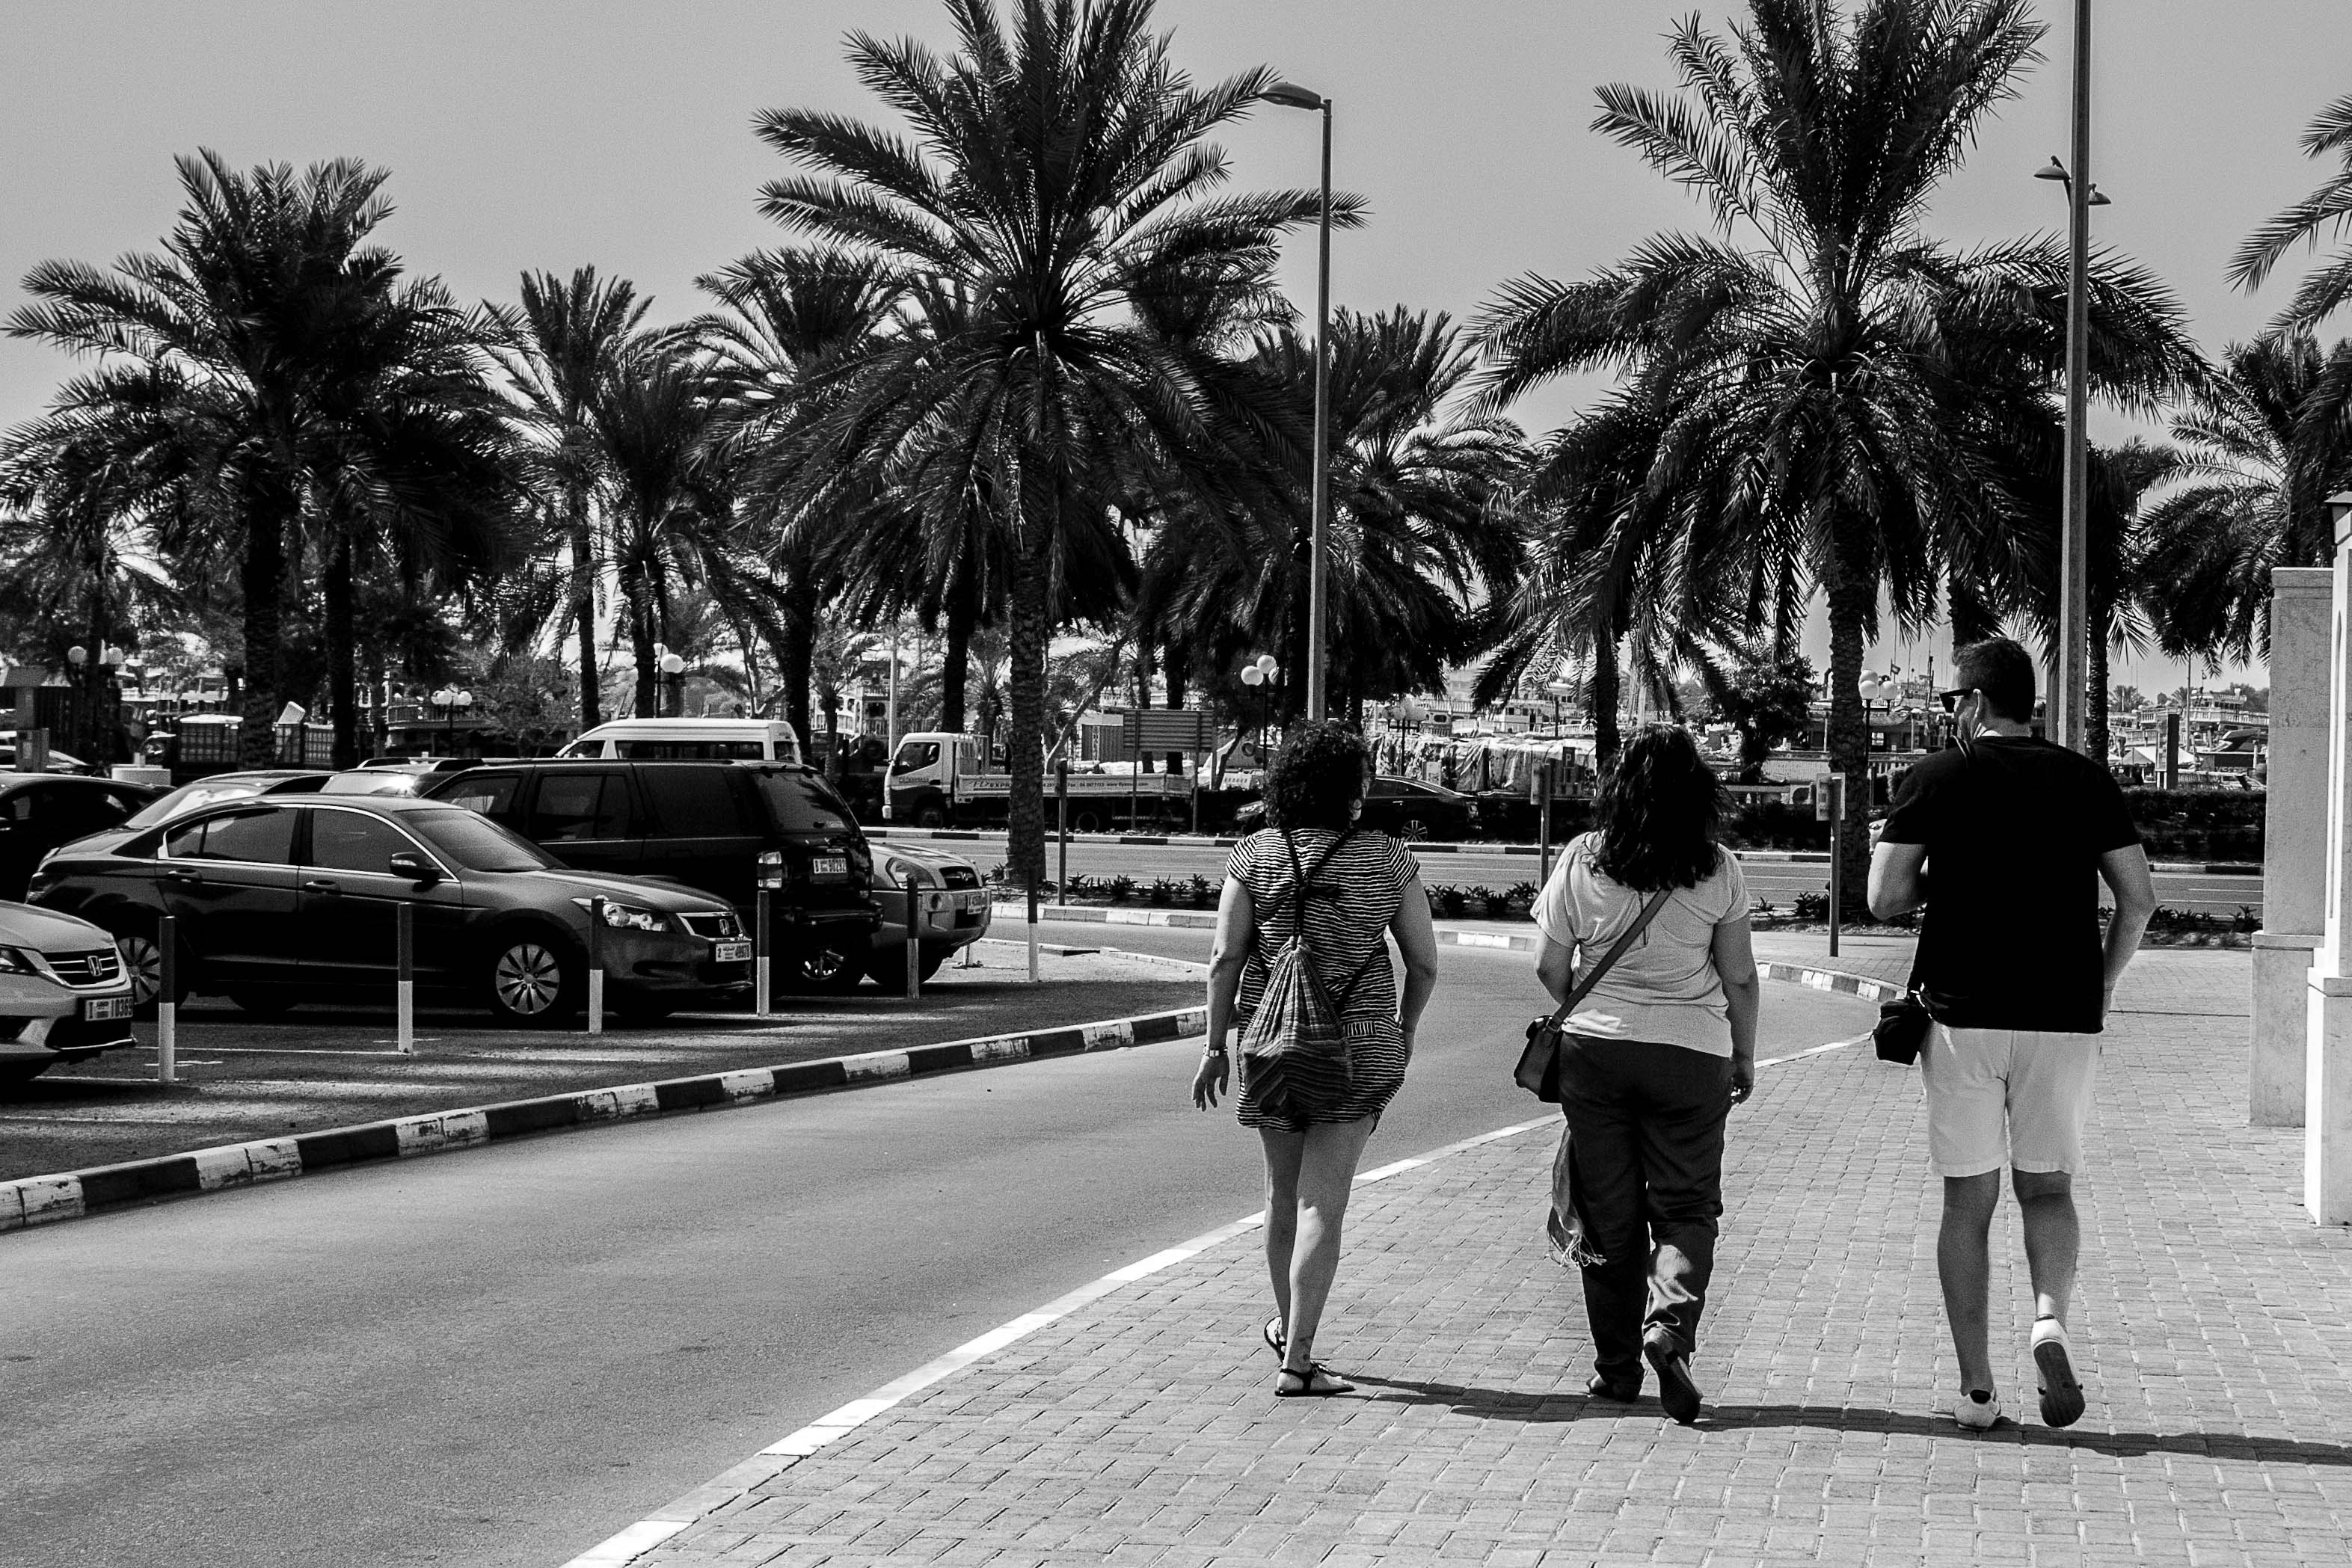
tree, black and white, people, road, street, dubai, black, monochrome, tourism, infrastructure, photograph, snapshot, image, take a walk, monochrome photography, woody plant, arecales